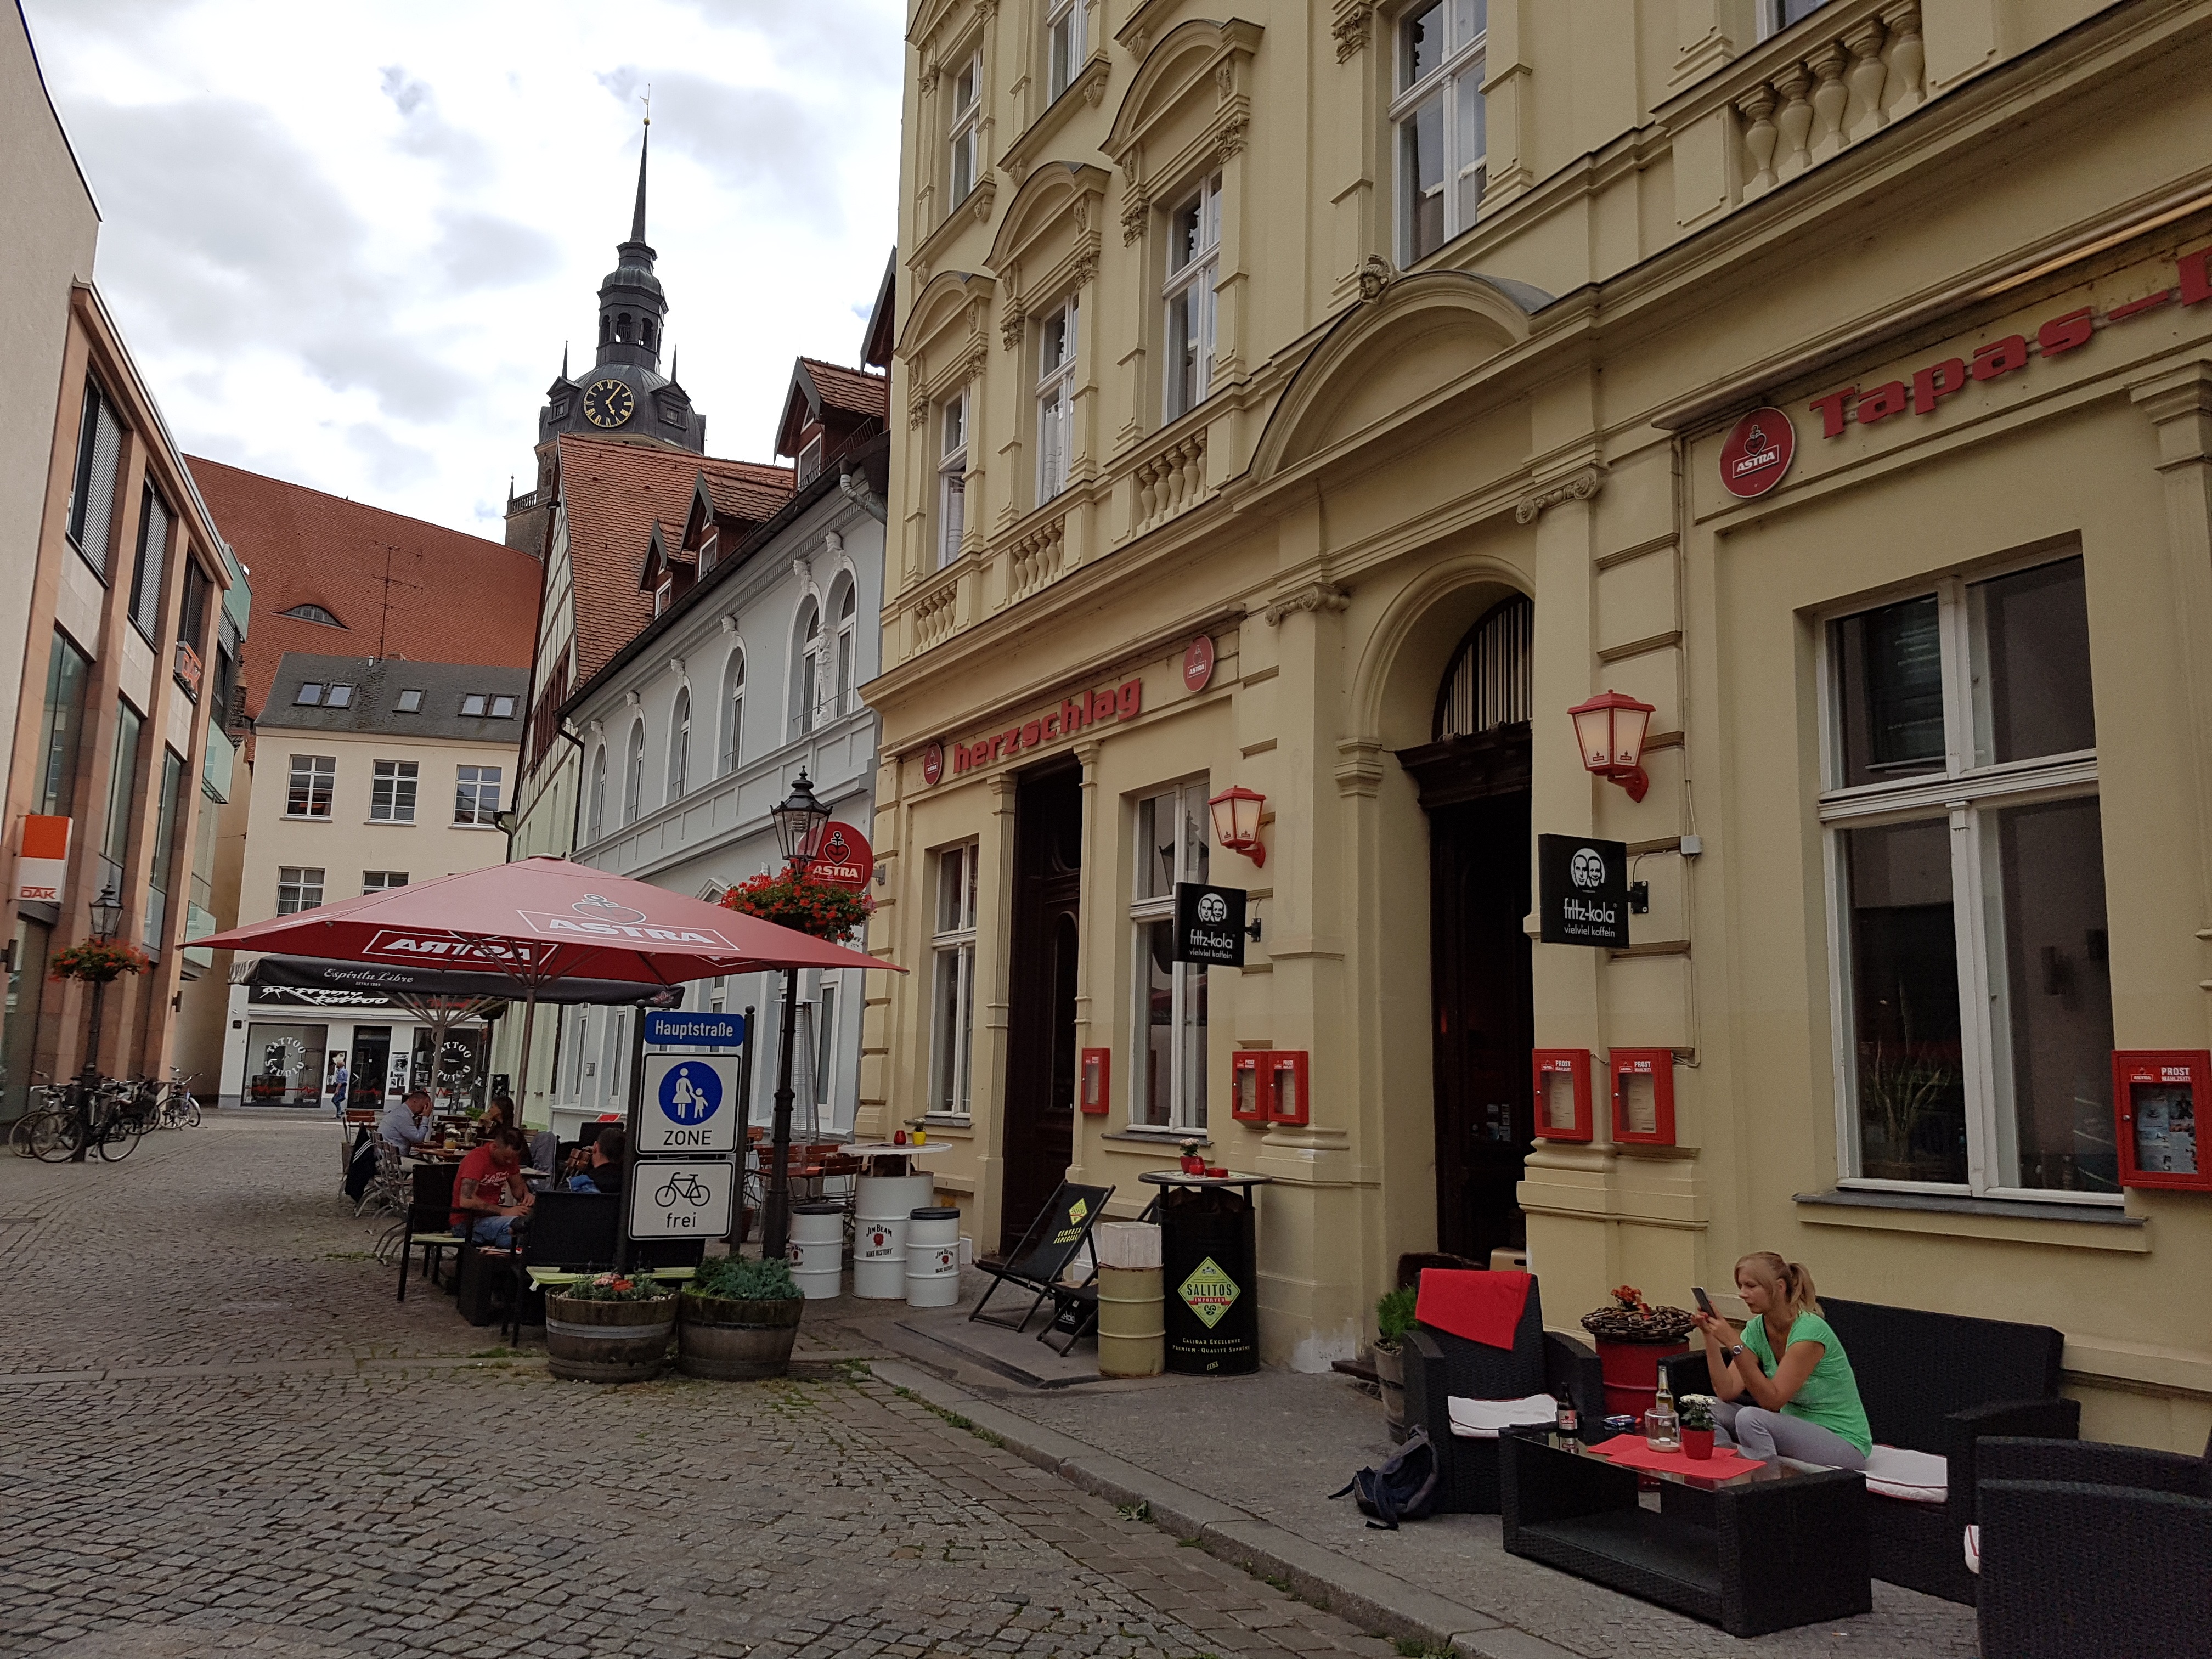
road, street, town, city, downtown, travel, tourism, infrastructure, brandenburg, neighbourhood, urban area, human settlement